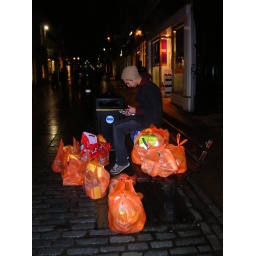
Milo sitting with all of our grocery bags in the street - he sort of looked like a homeless person.